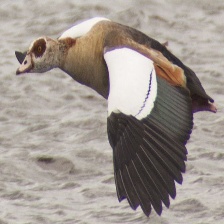
Species: EGYPTIAN GOOSE
Scientific name: ALOPOCHEN AEGYPTIACA
ImageNet parent category: goose